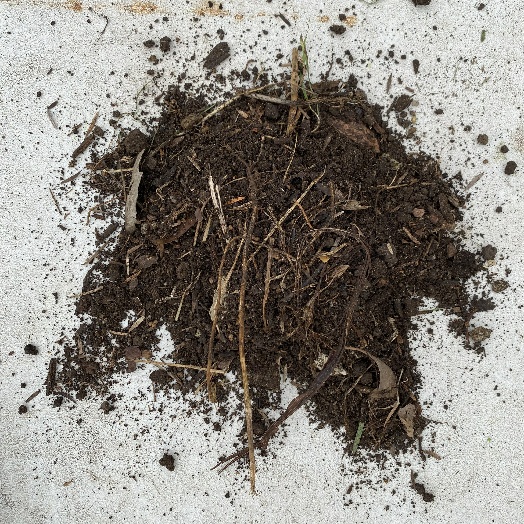
Label: Vegetation